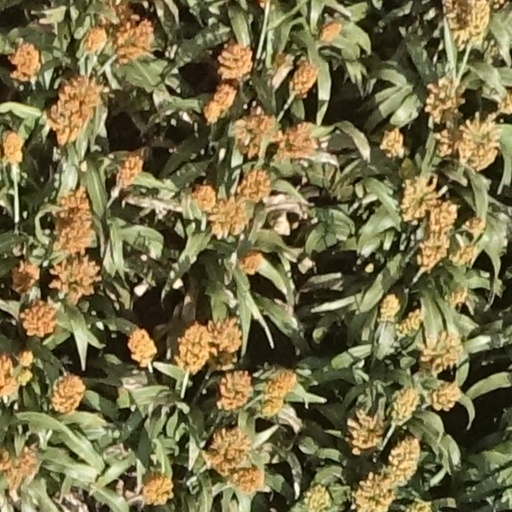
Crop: sorghum